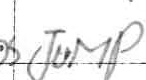
Label: jump